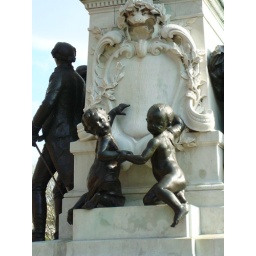
the french statue by white house